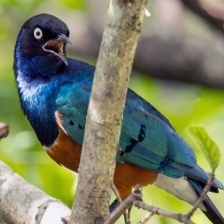
Species: SUPERB STARLING
Scientific name: LAMPROTORNIS SUPERBUS